Geography of the Odyssey

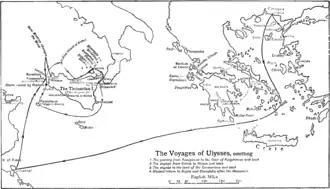
Map of Ulysses' travels from Butler's English translation of "The Odyssey" (1900)

The view that Odysseus's landfalls are best treated as imaginary places is probably held by the majority of classical scholars today.